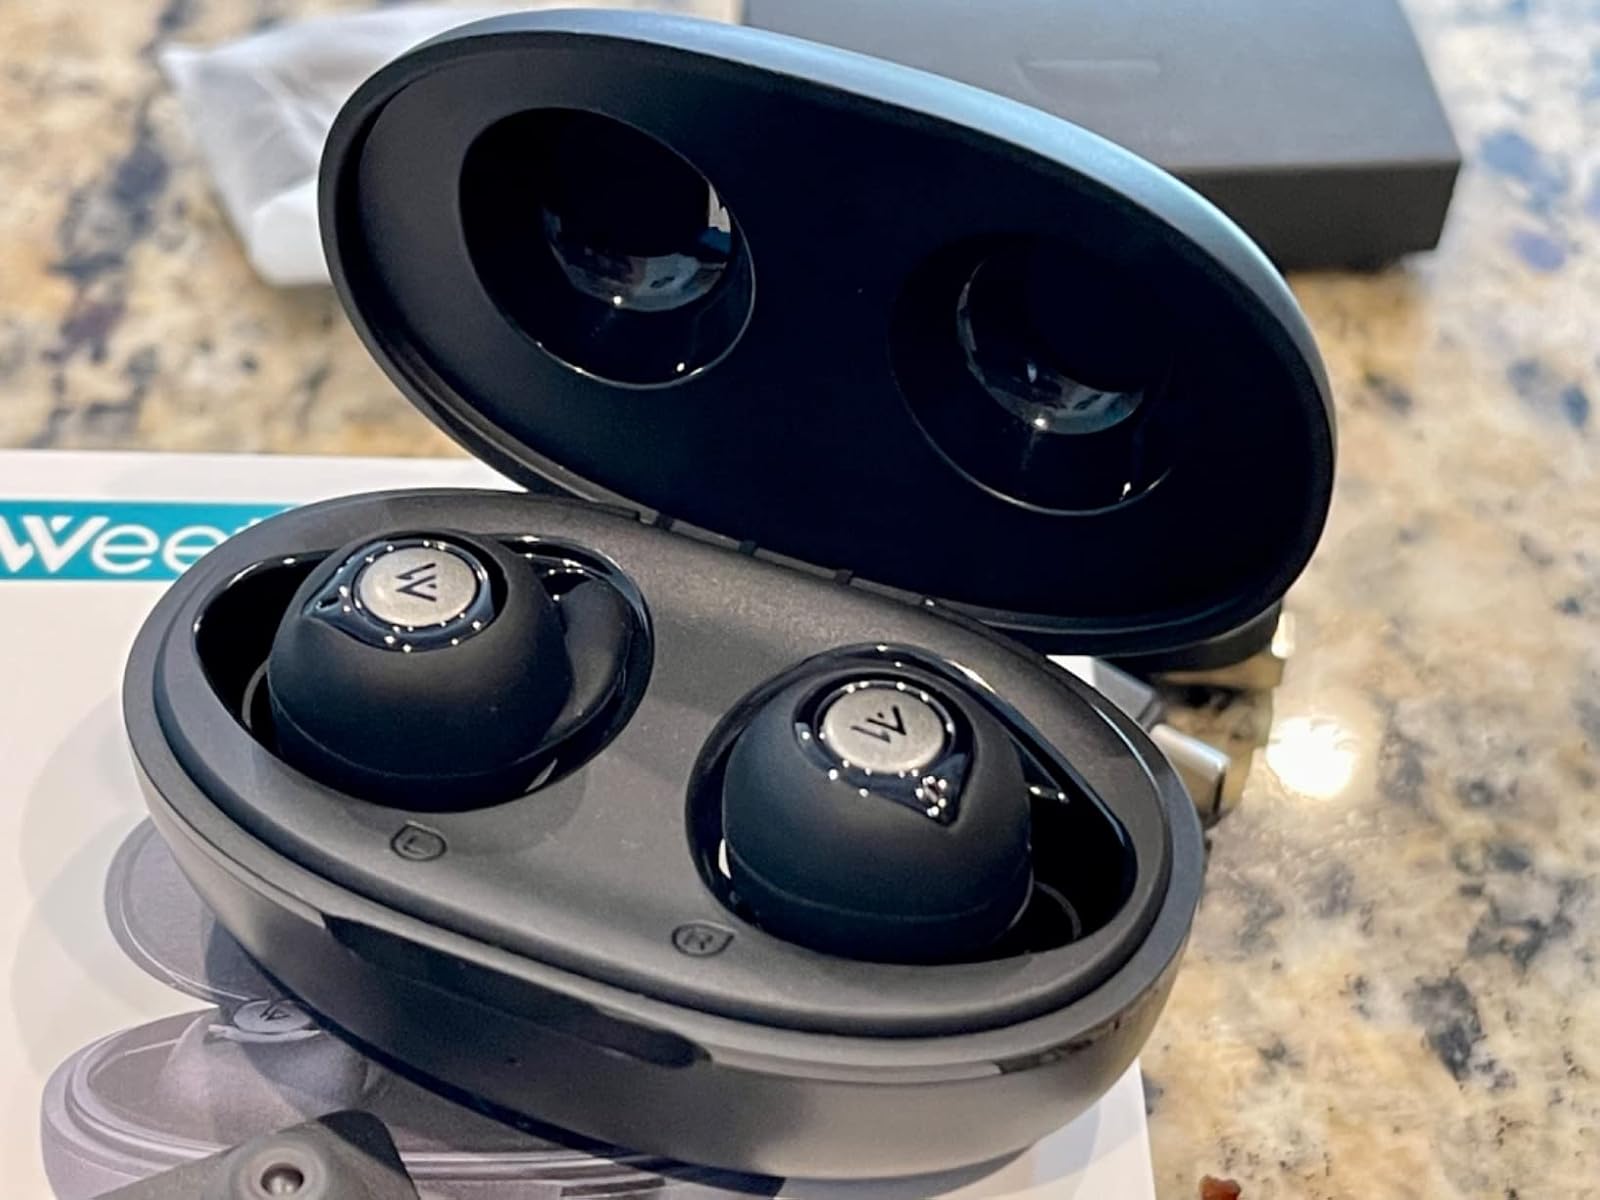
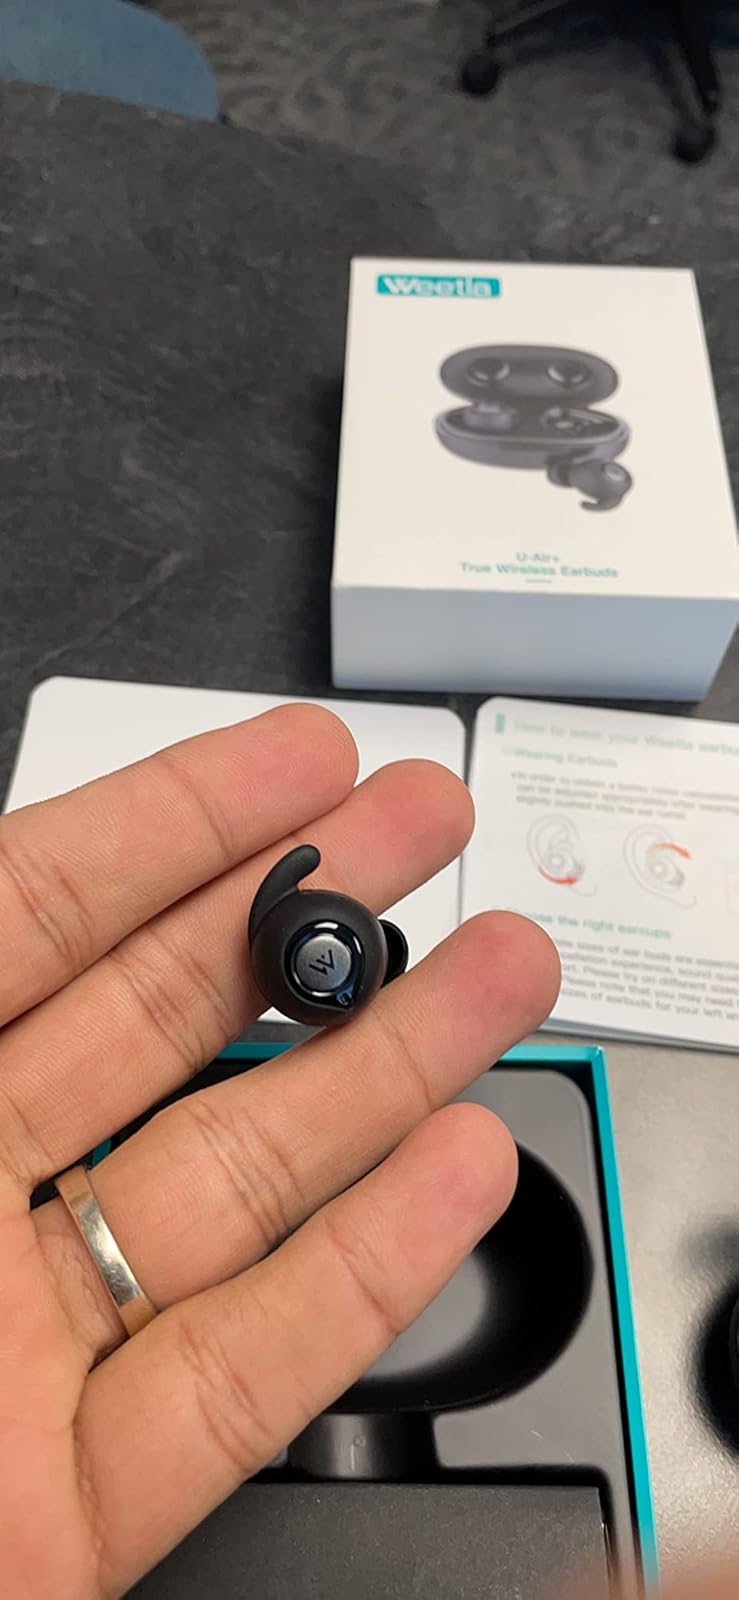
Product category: earbuds
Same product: yes